Kommando 1944

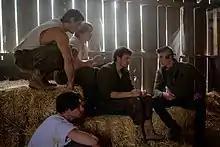

Kommando 1944 is a short film directed and written by Derek Quick depicting the internment of Japanese Americans during World War II. The film has won over 100 awards within its first month on the festival circuit around the world (September 2018) and is currently competing to break the Guinness World Records for short film wins.